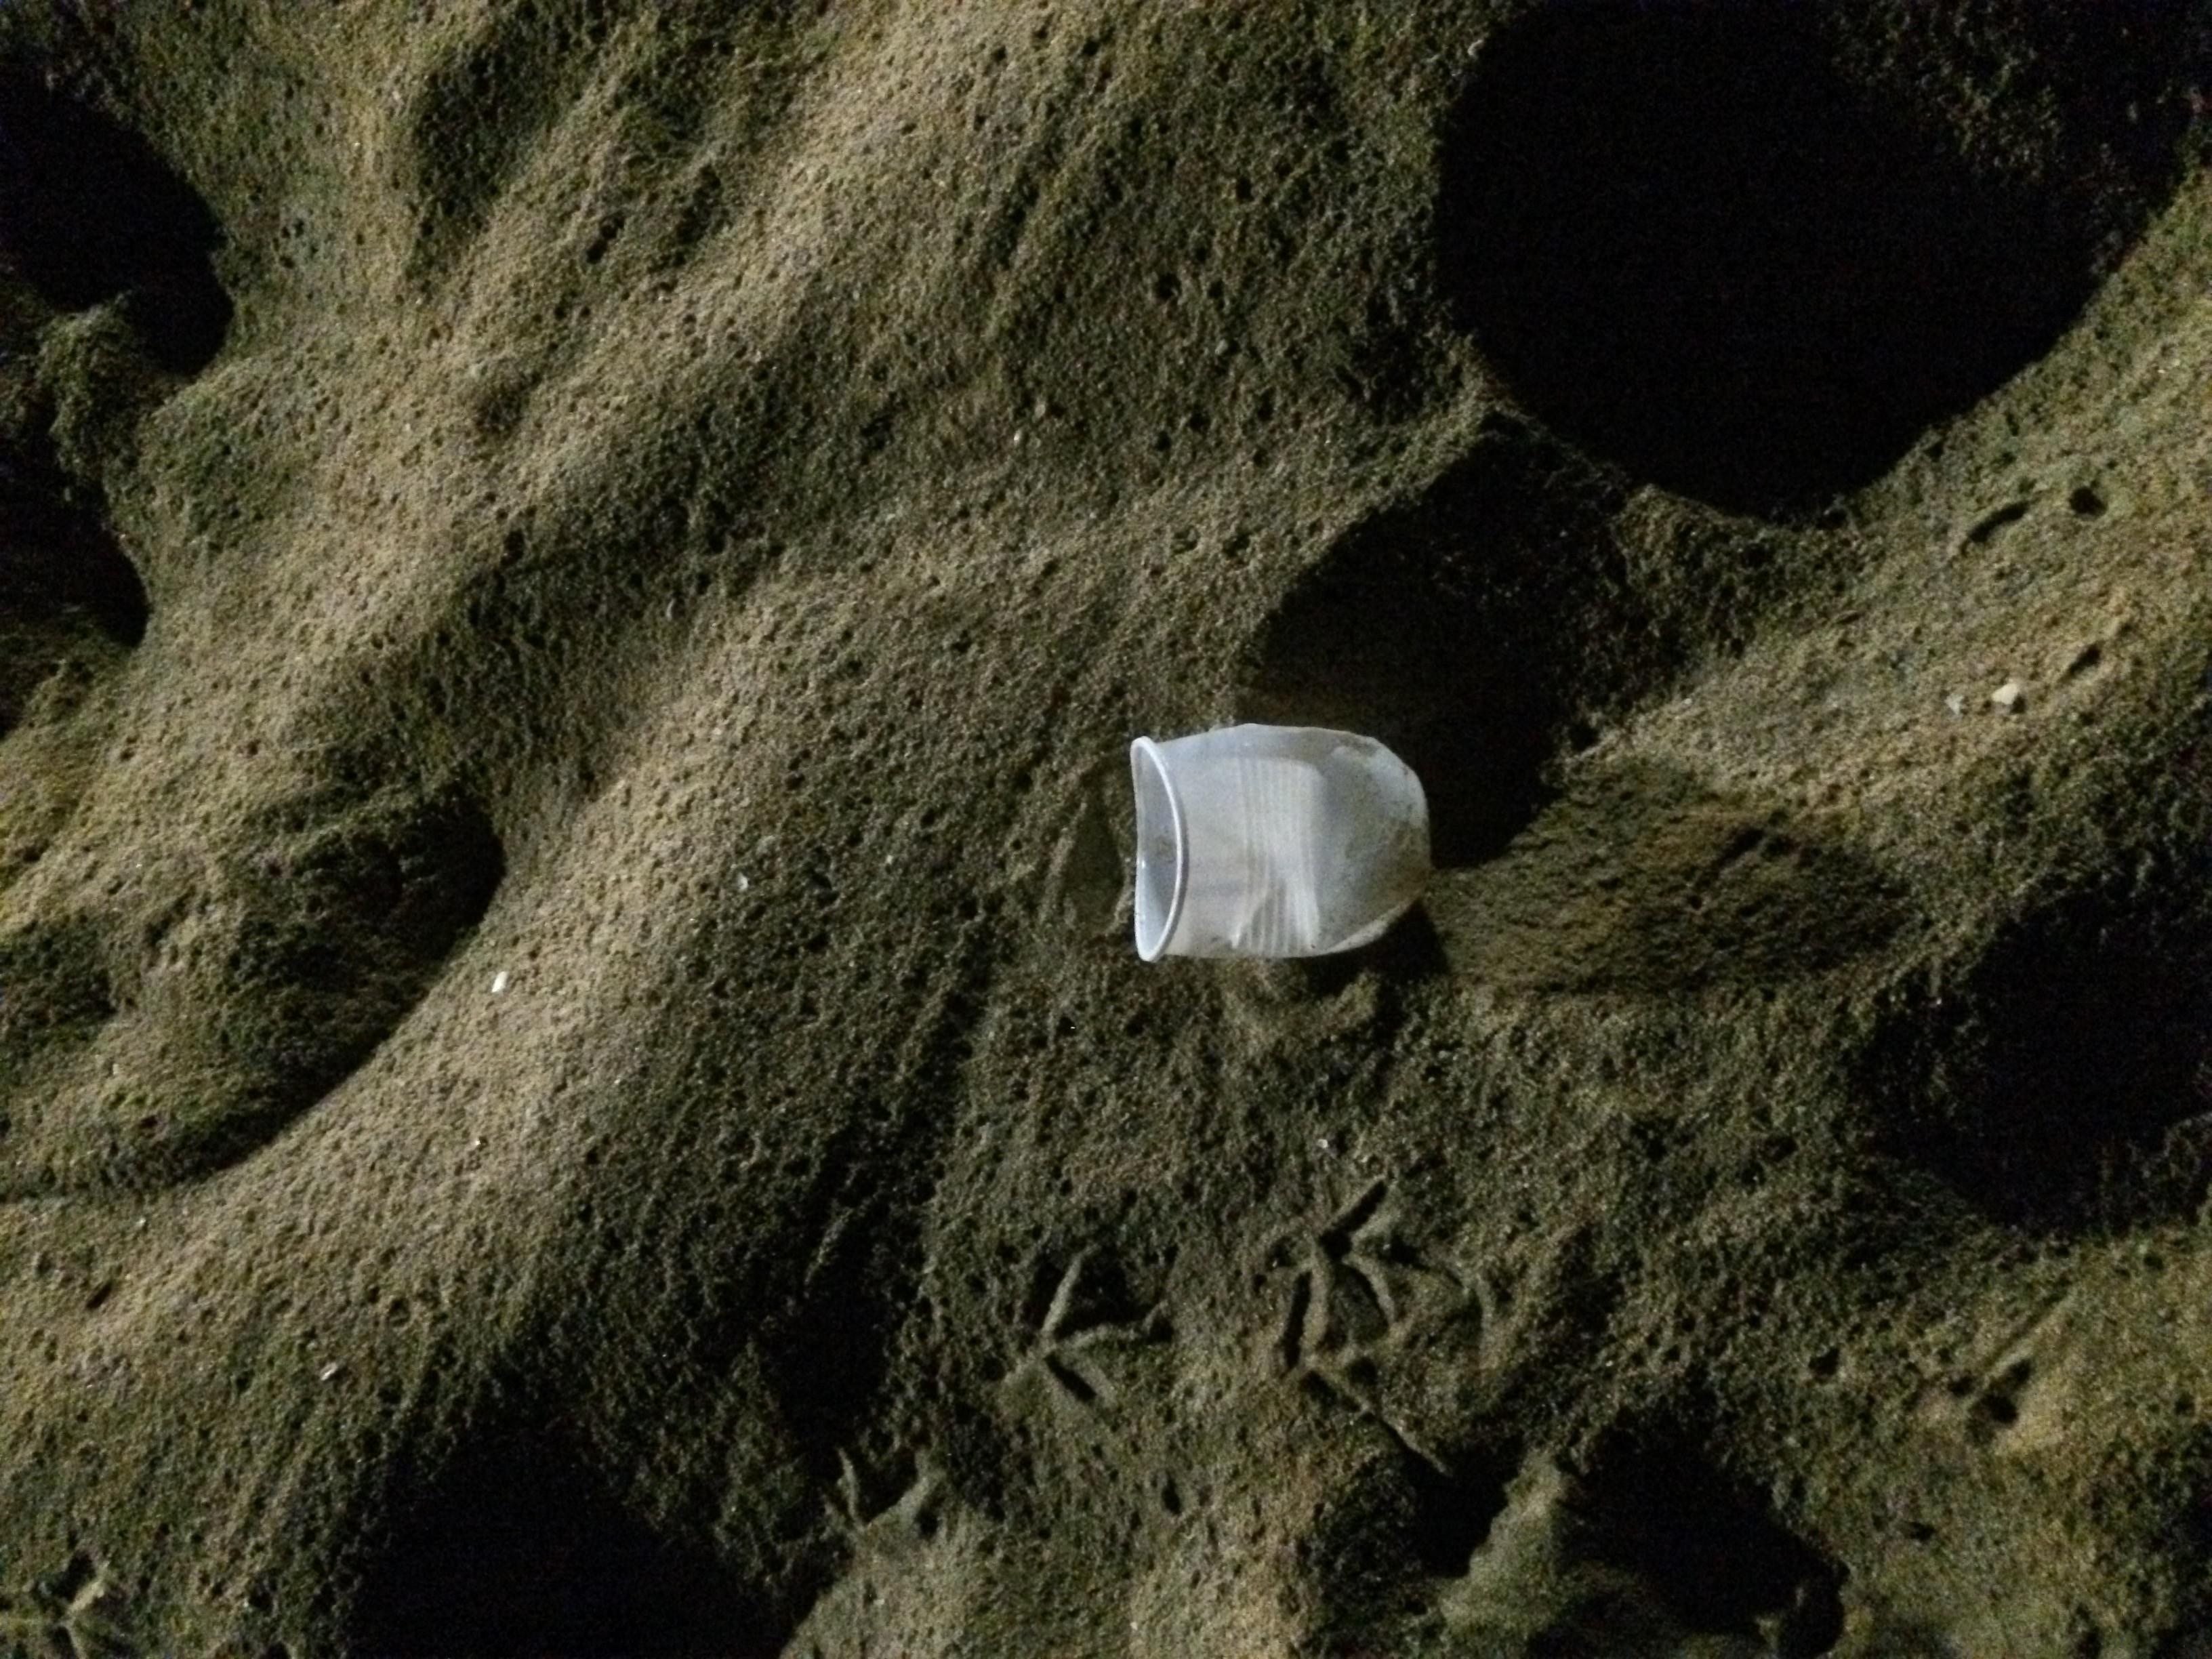
Object: Disposable plastic cup (Cup)